Avenue House

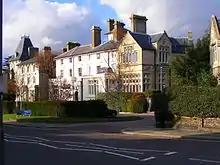
Avenue House from East End Road

Avenue House (also known as Stephens House) is a large Victorian mansion (Grade II listed) situated on East End Road in Finchley in the London Borough of Barnet.